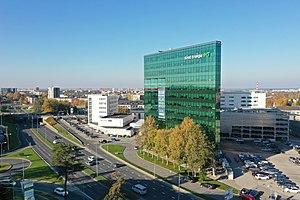
Eesti Energia ou Enefit est une société dont le siège est à Tallinn en Estonie.